Kuchh Meetha Ho Jaye

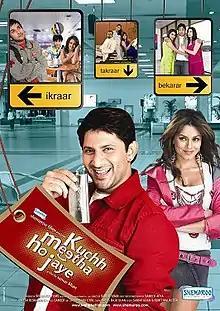
Movie poster

Kuchh Meetha Ho Jaye (translation: "Let's Have Something Sweet") is a 2005 Bollywood romance film directed by Samar Khan as his debut film. It starred Arshad Warsi, Mahima Chaudhry, and Parvin Dabas, while Shah Rukh Khan had a special appearance as himself. The title of the film was taken from the Cadbury Dairy Milk tagline of the same name.